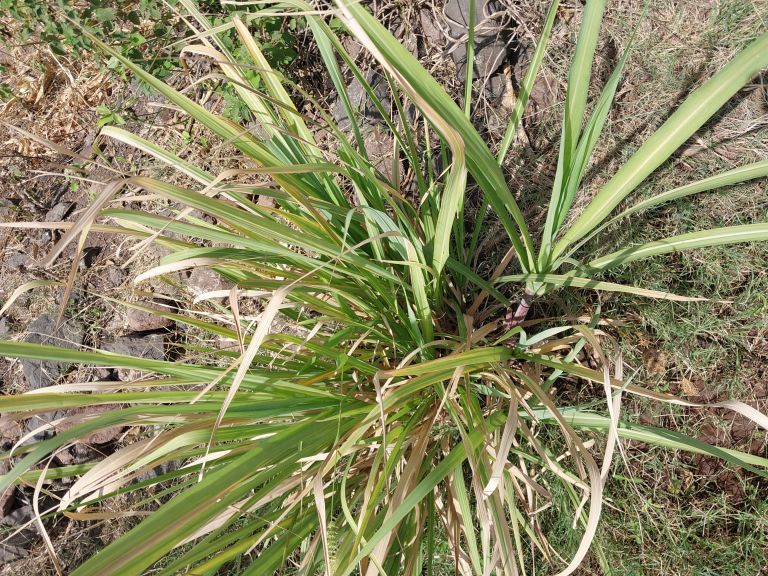
Label: Grassy shoot